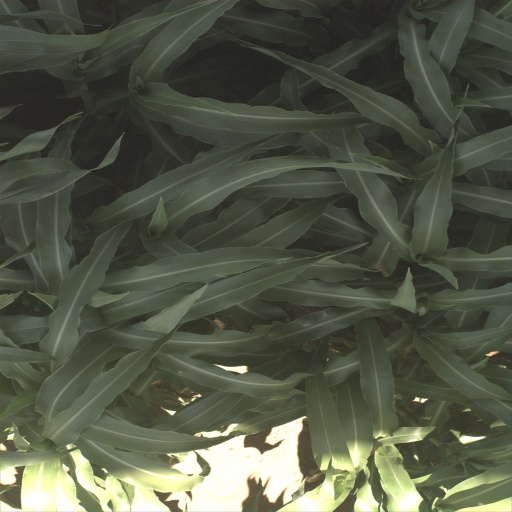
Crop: sorghum